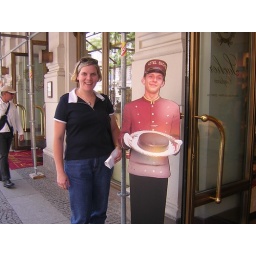
MMMmmmmmmmmm ... standing outside the Hotel Sacher in Vienna, Austria... home of the famous Sacher Torte! DELICIOUS!